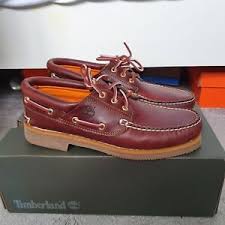
Label: Boat